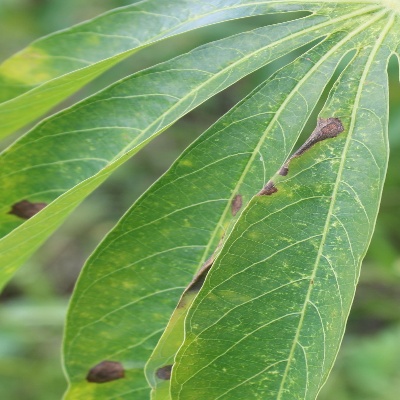
Crop: Cassava
Condition: bacterial blight